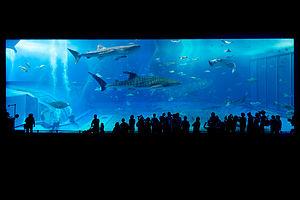
Le bassin Kuroshio de l'aquarium Churaumi d'Okinawa, dans les îles Ryūkyū (Japon).
L'Aquarium Churaumi d'Okinawa, est le second plus grand aquarium du monde après l'aquarium de Géorgie, à Atlanta, aux États-Unis.